Same-sex marriage in Spain

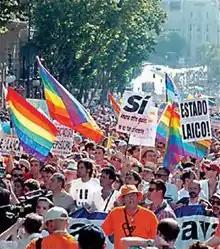
Gay march celebrating 2005 Pride Day and the legalisation of same-sex marriage in Spain

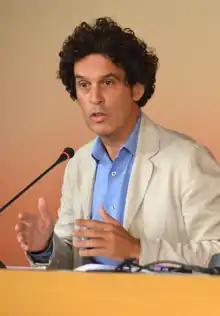
Politician Pedro Zerolo was one of the most important LGBT activists in the history of Spain and one of the biggest promoters of extending the right to marriage and adoption to same-sex couples in the country.

The bill's passage was met with concern by Catholic authorities, including Pope John Paul II—who warned of "a weakening of family values"—and his successor Pope Benedict XVI. Cardinal López Trujillo, president of the Pontifical Council for the Family, said the Church was making an urgent call for freedom of conscience for Catholics and appealing to them to resist the law. He said every profession linked with implementing same-sex marriages should oppose it, even if it meant losing their jobs. Gay rights supporters argued that while the Catholic Church also formally opposed opposite-sex, non-religious marriage, its opposition was not as vocal; for example, the Church did not object to the marriage of Prince Felipe to Letizia Ortiz, who had divorced from a previous civil marriage. The Church was unable to gather enough support to derail the bill, even though more than 60% of Spaniards identify as members of the Catholic faith. Sociologists believed this may be due to a significant increase of cultural liberalism in the realm of individual rights in recent years, where the Church traditionally had most influence, especially on family issues. A poll showed that three quarters of Spaniards believed the church hierarchy was out of touch with social reality. A complementary explanation might be that the Church's influence on Spaniards declined after the death in 1975 of General Francisco Franco, whose regime was closely linked to the Church.